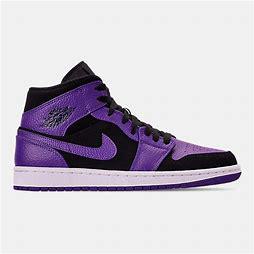
Brand: Jordan
Model: Air 1 Mid Retro Basketball